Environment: real
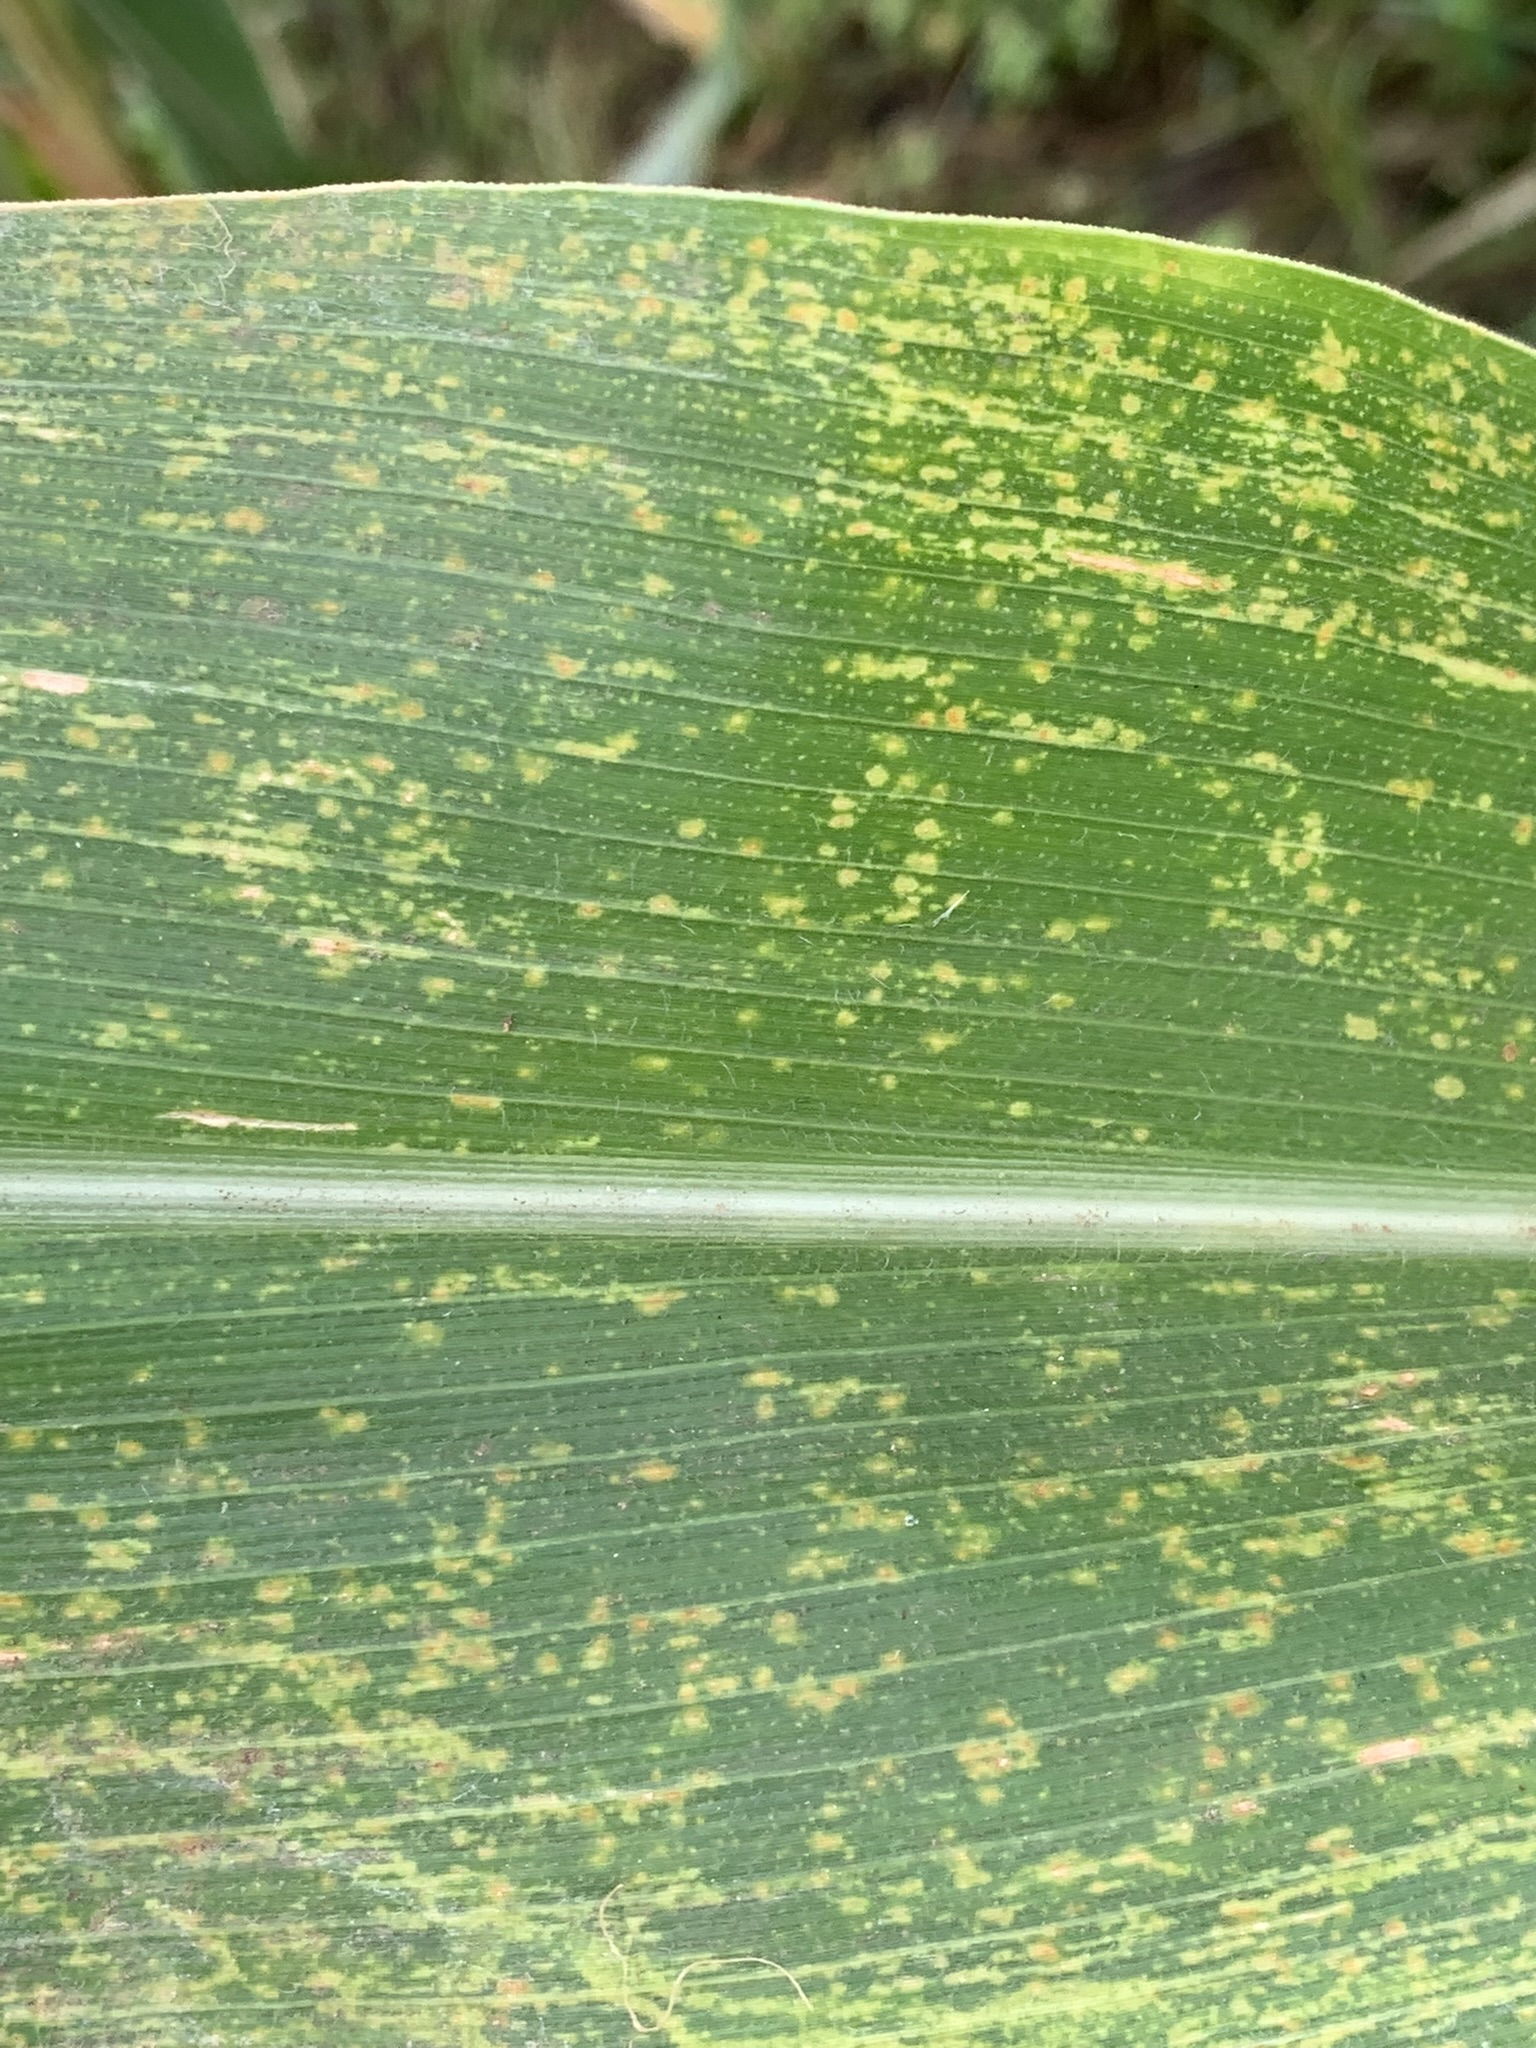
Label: lethal_necrosis